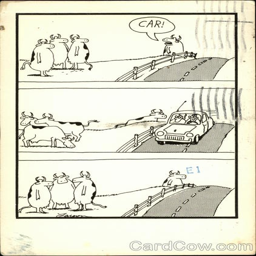
this is one of my favorite cartoons .